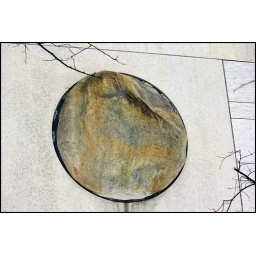
One of the rock formations on the outside wall of the Supreme Court Building in Ottawa, Canada.